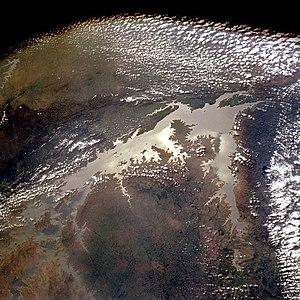
Le lac Volta est un réservoir d’eau douce sur le fleuve Volta au Ghana en Afrique.